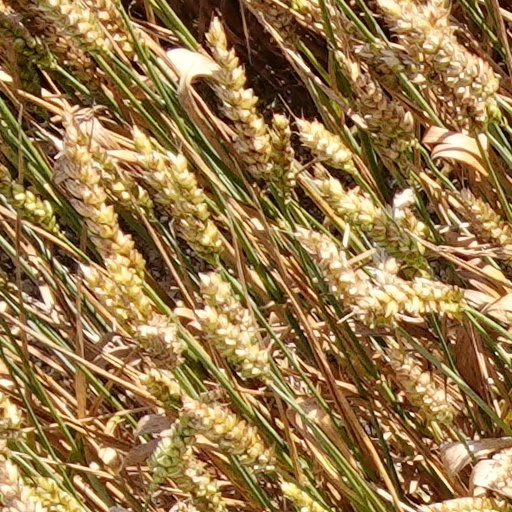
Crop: wheat